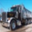
Label: truck